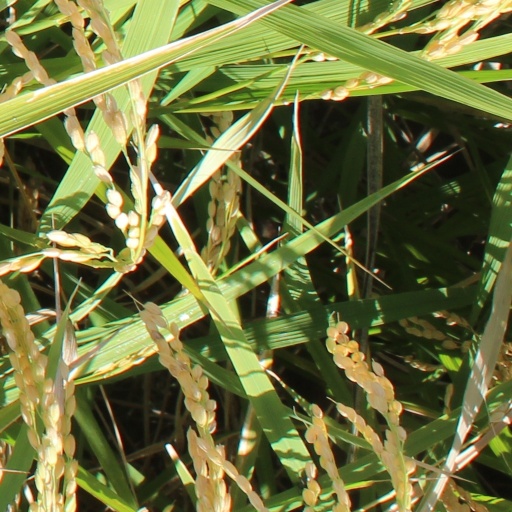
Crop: rice